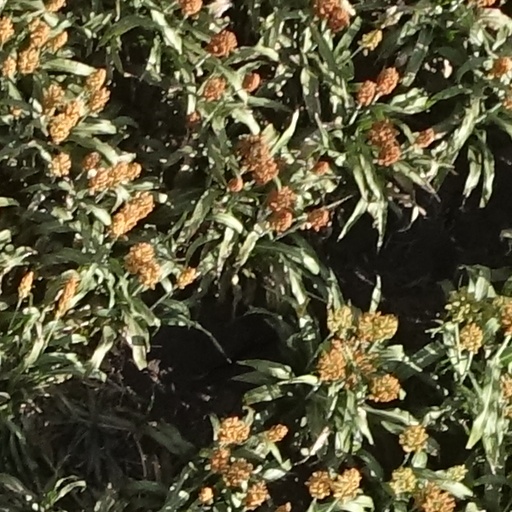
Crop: sorghum